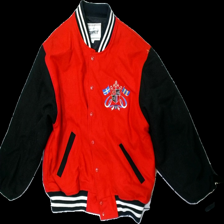
View: front
Type: Jacket
Category: Men
Brand: Not in the list
Brand text on label: Topfit
Colors: Black, Red
Material: 100% Silk
Pattern: Embroidered
Cut: Regular
Season: All
Price range: 100-150
Recommended usage: Reuse
Description: bomber jacket with embroidery